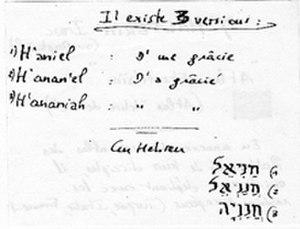
La famille Senigaglia est une famille juive italienne très ancienne, dont les origines remontent à 800 ans en arrière, entre le Haut Moyen Âge et la Renaissance.